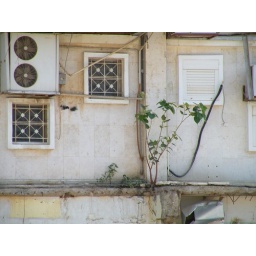
Bodhi tree growing out of building to be demolished in Qaysariyah in front of Seif Palace